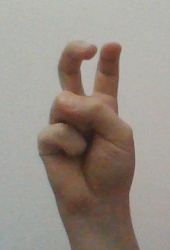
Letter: toot